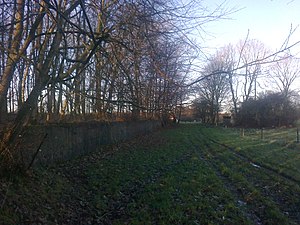
Lillering
Betonrampen i Lillering Skov
Inde i skoven er der en betonrampe
Lillering er en landsby i Østjylland, beliggende 3 km nordøst for Storring, 4 km sydøst for Skovby, 2 km vest for Harlev og 14 km vest for Aarhus centrum. Landsbyen hører til Aarhus Kommune og ligger i Region Midtjylland.